Christian state

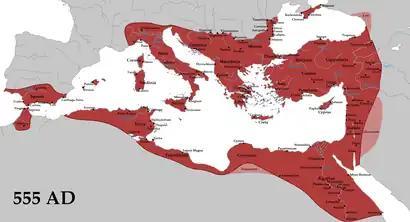

The Armenian Apostolic Church traces its origins to the apostolic era, asserting apostolic succession from the apostles Bartholomew and Thaddeus (Jude). The formal establishment of Christianity as the state religion of Armenia is traditionally dated to 301 AD, during the reign of Tiridates III, following his conversion by Gregory the Illuminator. This makes Armenia the first nation to adopt Christianity as a state religion, although the exact date has been subject to scholarly debate. In 380, three Roman emperors issued the Edict of Thessalonica ("Cunctos populos"), making the Roman Empire a Christian state, and establishing Nicene Christianity, in the form of its State Church, as its official religion.